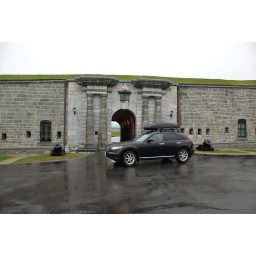
Cool fort with super high walls as you drive in and only on car wide.